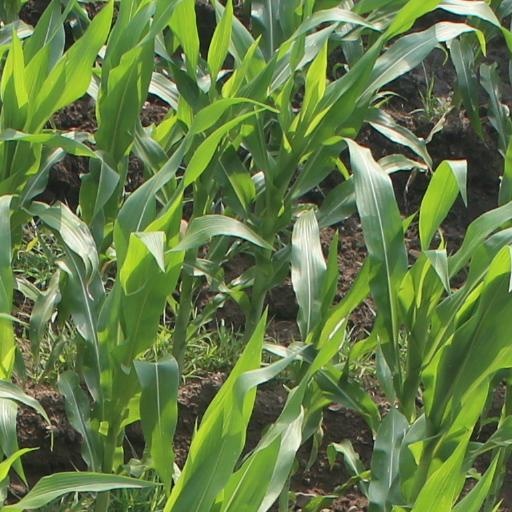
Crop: maize; corn